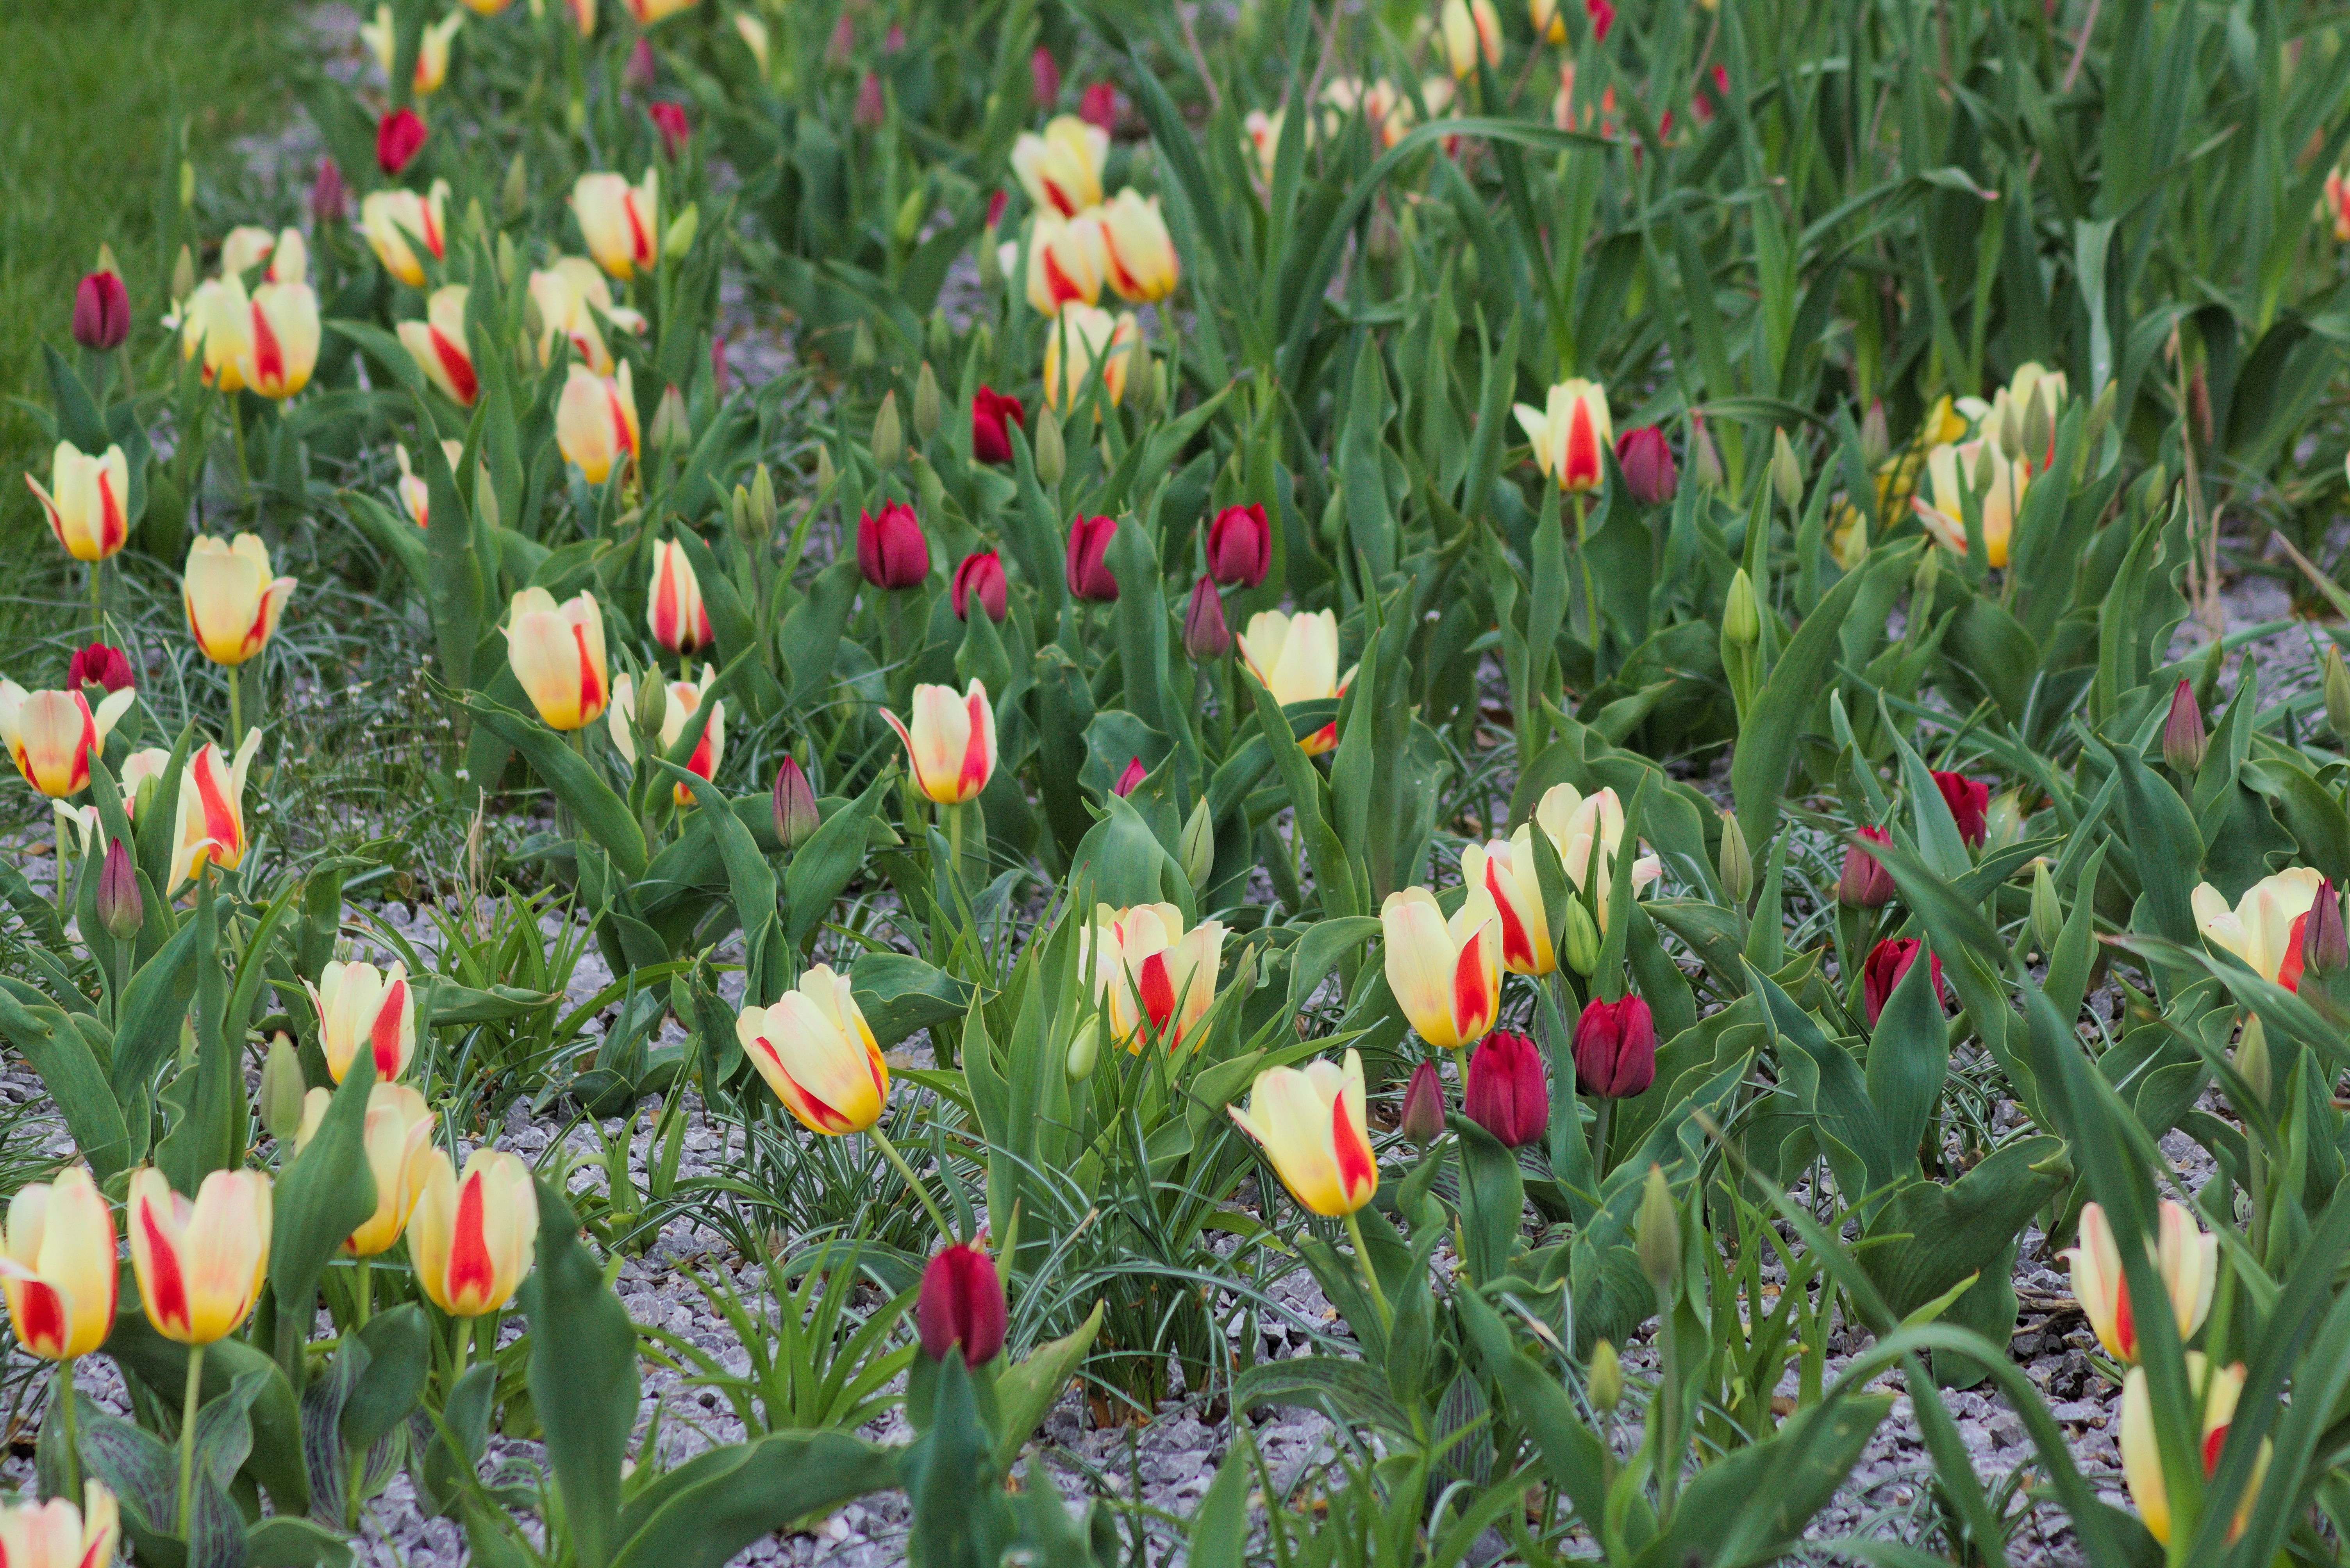
nature, grass, plant, field, meadow, prairie, flower, city, tulip, orange, spring, red, botany, colorful, garden, flora, wildflower, field flower, flowering plant, land plant